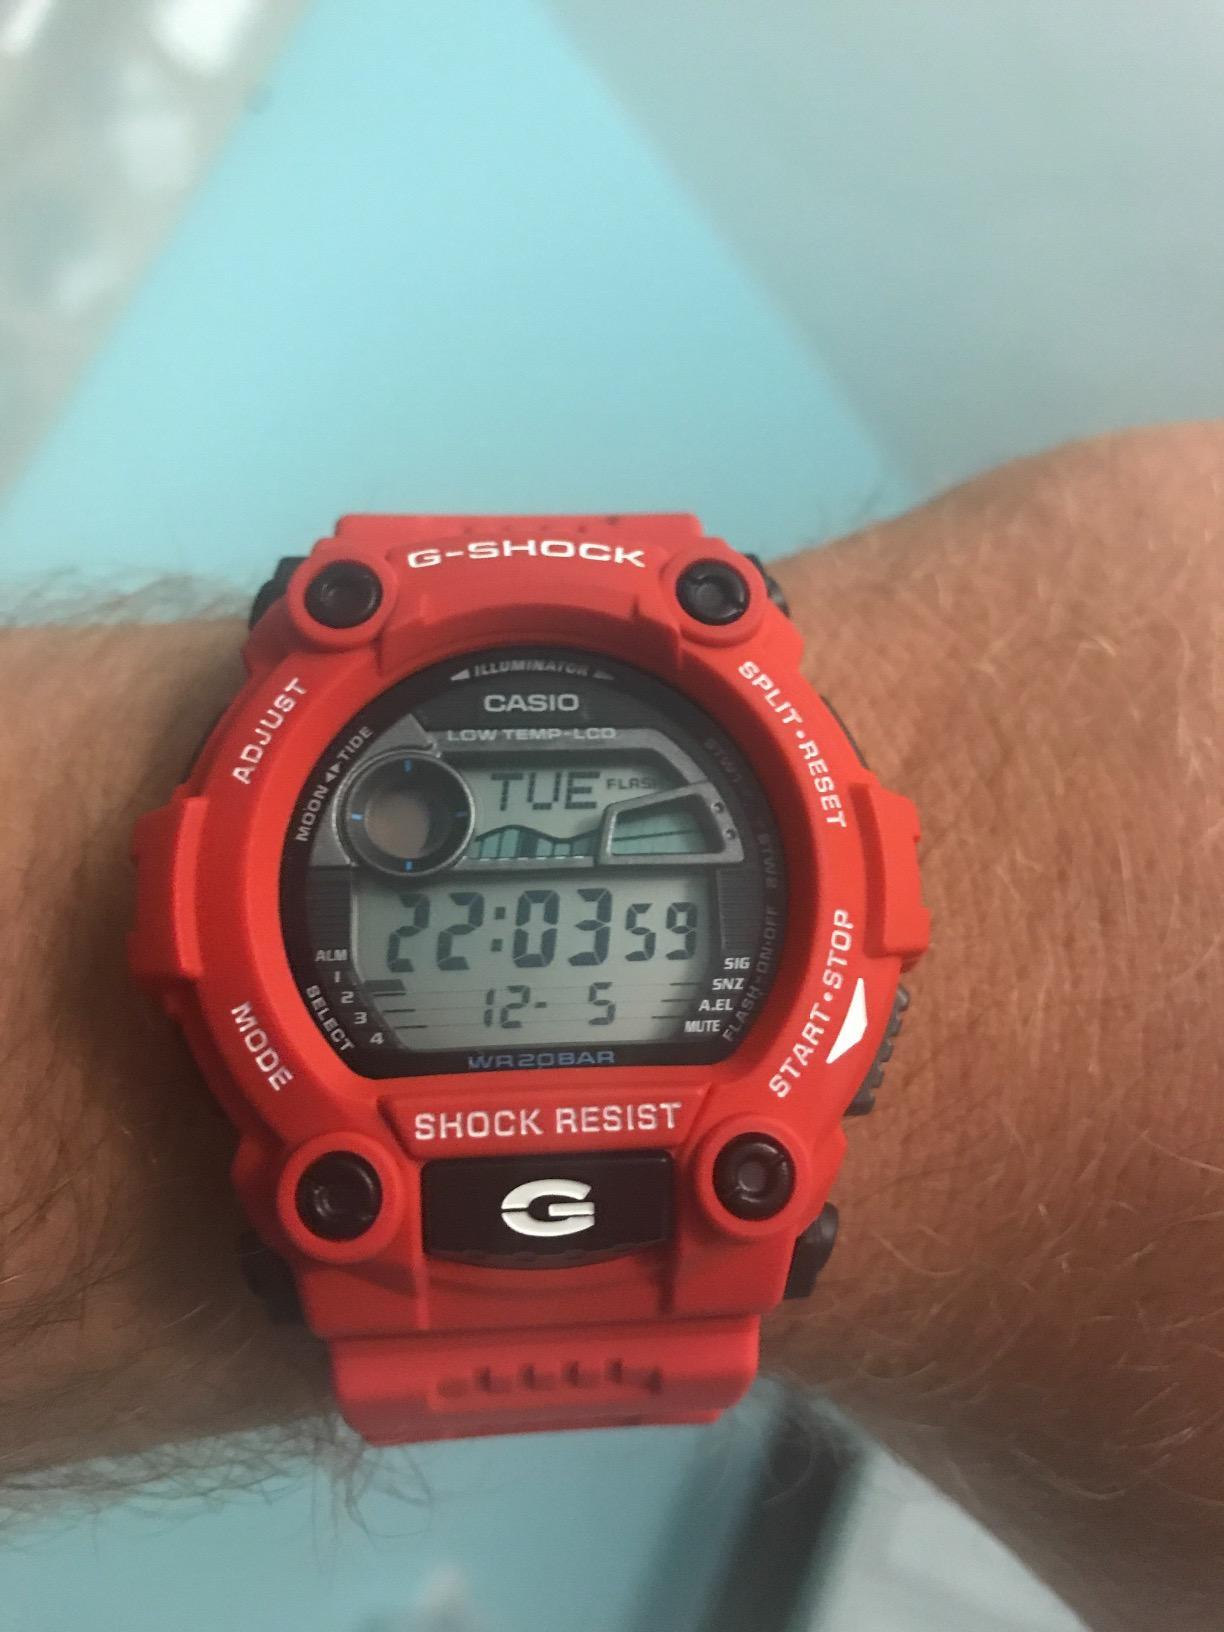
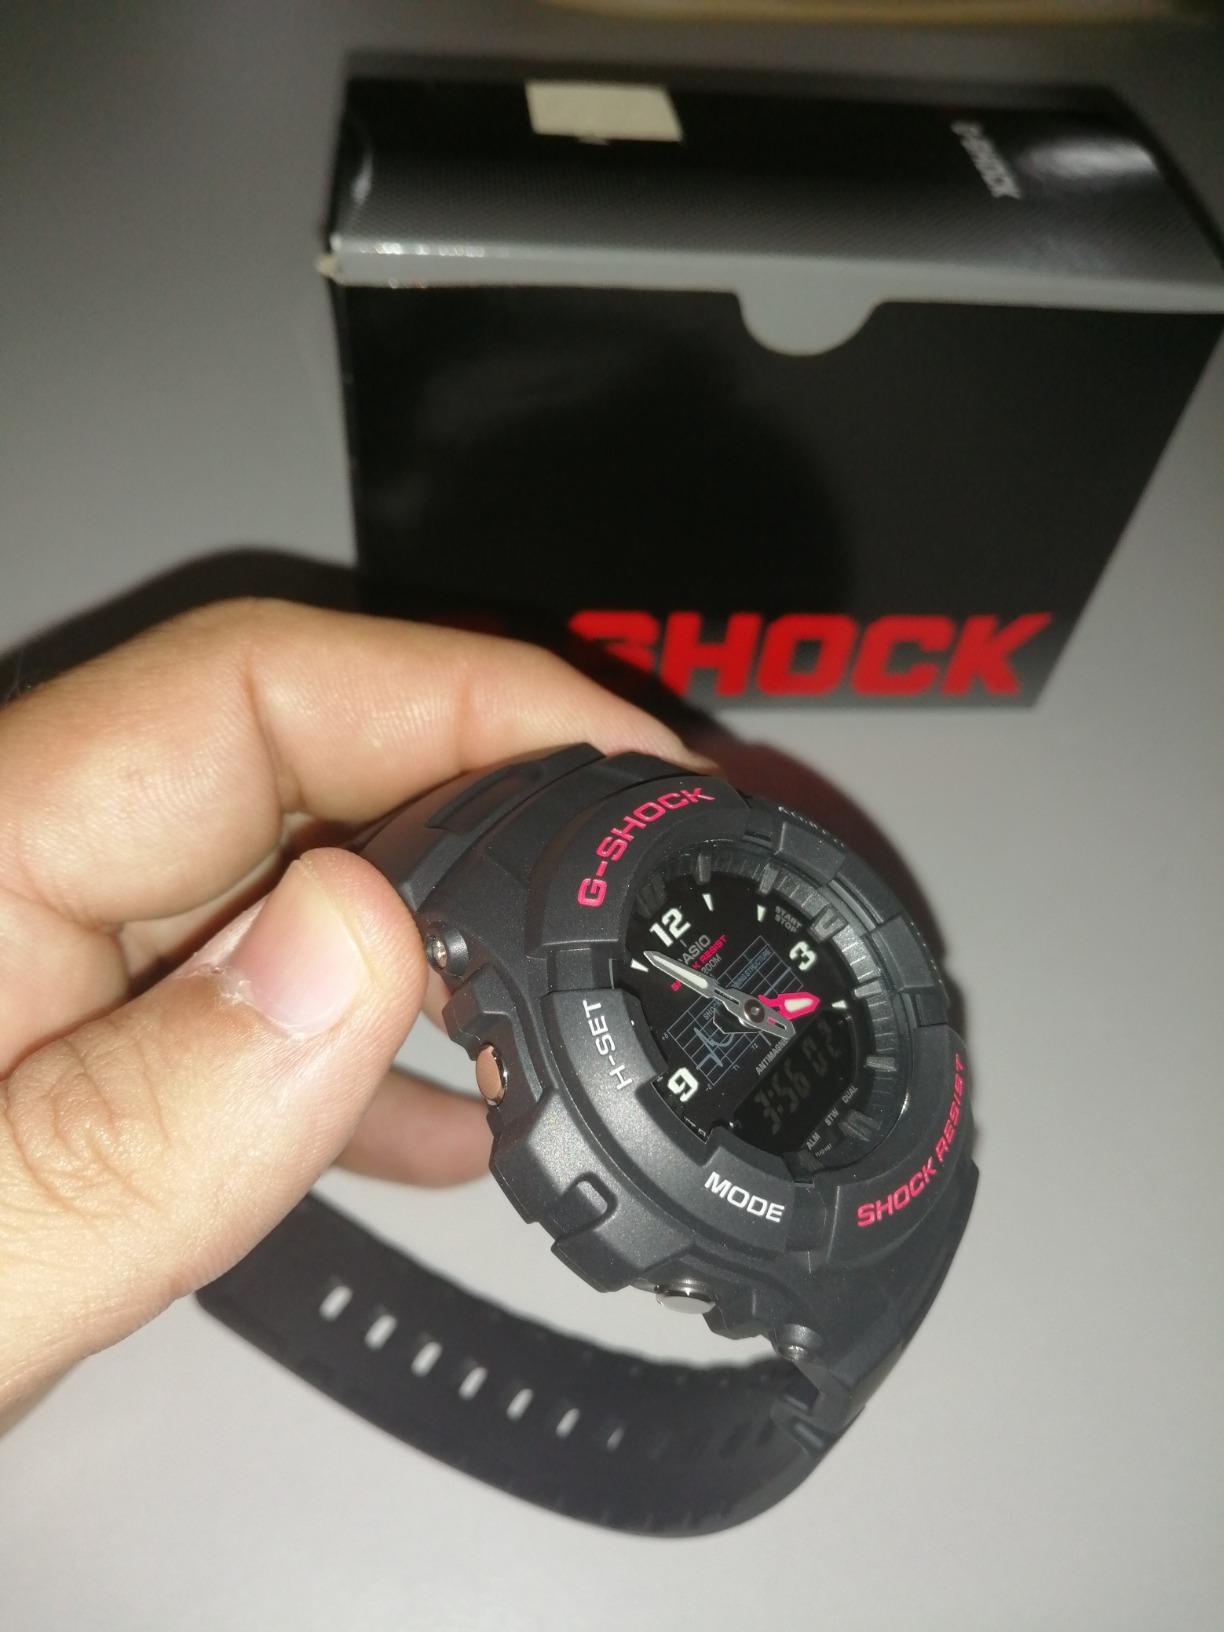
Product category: accessories_watch
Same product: no